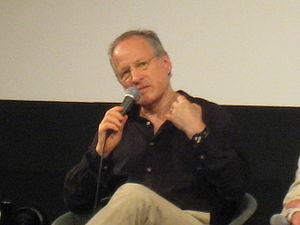
Michael Mann à la Cinémathèque française le 4 juillet 2009, pour une «
La Mostra de Venise 2012, la 69ᵉ édition de la Mostra, a eu lieu du 29 août au 8 septembre 2012.
Michael Mann [ˈmaɪkəl mæn] est un réalisateur, scénariste et producteur américain né le 5 février 1943 à Chicago, dans l'Illinois. Il a étudié à l'Université du Wisconsin-Madison et est sorti diplômé de la London International Film School. Pour son travail, il a reçu des nominations d'organisations internationales comme la British Academy of Film and Television Arts et l'Academy of Motion Picture Arts and Sciences.